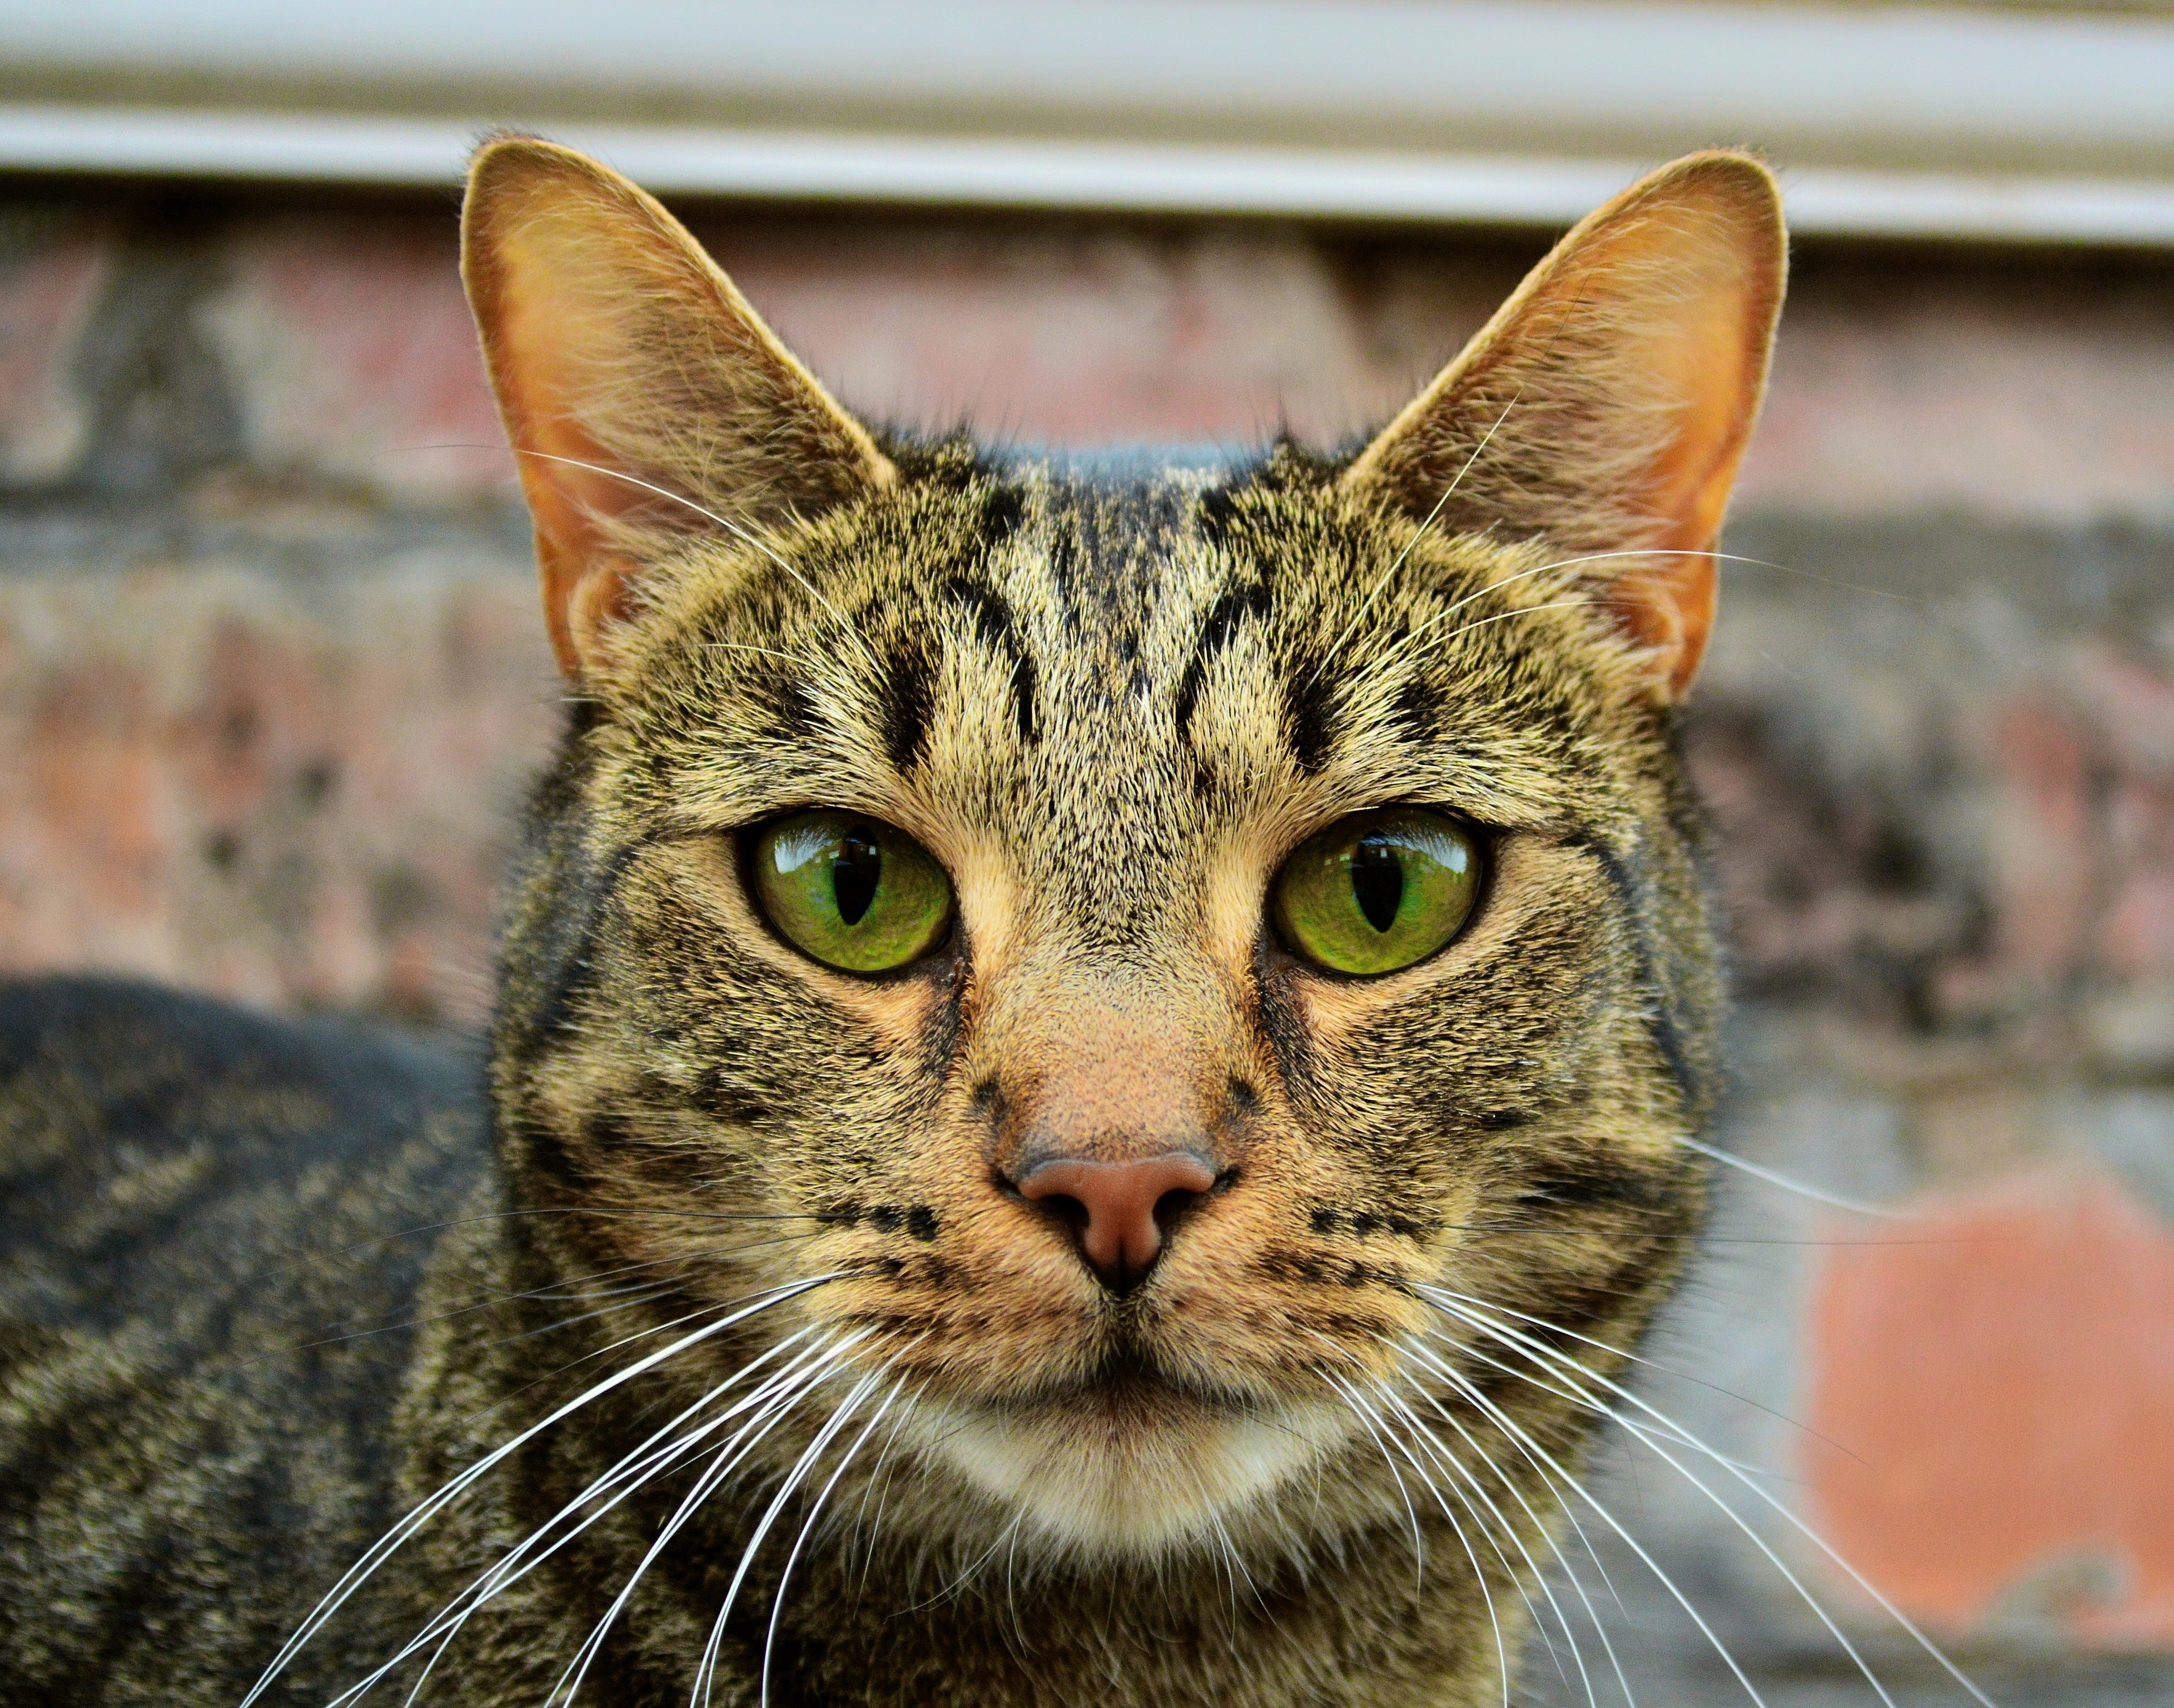
animal, cute, pet, cat, feline, mammal, fauna, close up, whiskers, furry, vertebrate, domestic, staring, hypnotic, tabby cat, green eyes, european shorthair, barred tabby, wild cat, small to medium sized cats, cat like mammal, domestic short haired cat, pixie bob, rusty spotted cat, ocicat, toyger